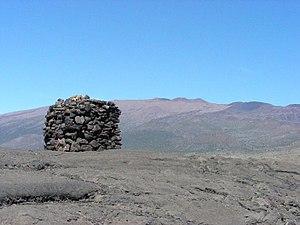
Le Mauna Kea est un volcan bouclier endormi des États-Unis situé sur l'île d'Hawaï, dans l'État du même nom. Âgé de près d'un million d'années, c'est le deuxième plus ancien des cinq volcans majeurs de l'île. Sa dernière éruption remonte à environ 4 500 ans et il représente une menace peu élevée pour les populations. Il est coiffé de nombreux cônes volcaniques, dont le Puʻu Wēkiu qui constitue son point culminant à 4 207 mètres d'altitude, ce qui en fait le sommet le plus élevé de l'archipel d'Hawaï. En considérant sa partie immergée, le Mauna Kea est même plus élevé que l'Everest. Cette altitude affecte son climat ; elle est notamment responsable de son enneigement plusieurs jours par an, ce qui lui vaut la forme moderne de son nom signifiant « montagne blanche » en hawaïen. Il présente même des traces d'anciennes glaciations. Les versants nord au vent et sud sous le vent connaissent une importante différence pluviométrique. Un autre cône au sommet abrite le lac Waiʻau, le plus haut de tout le bassin pacifique à 3 968 mètres d'altitude. La faune et la flore sont réparties en trois étages concentriques distincts, dont le plus élevé est de type alpin.